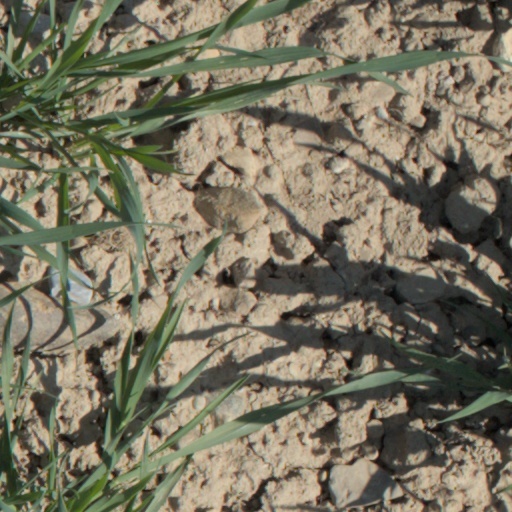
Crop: wheat